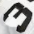
Number: 3